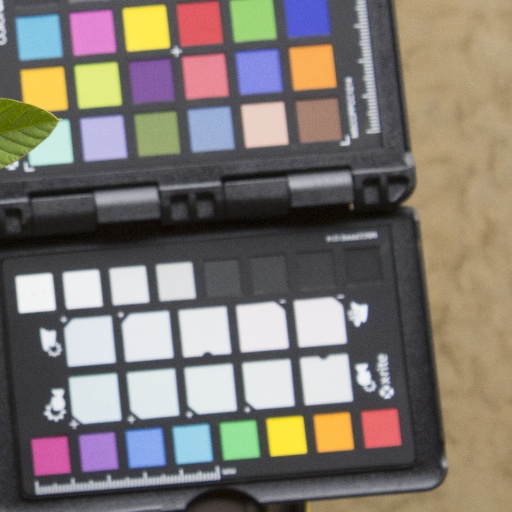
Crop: soybean